Bucephalus (flatworm)

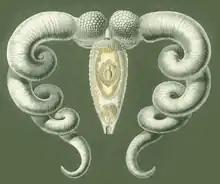
Bucephalid cercaria larva from Ernst Haeckel's Kunstformen der Natur (1904) The tail's furcae give the impression of horns, hence the genus name "Bucephalus".

The genus "Bucephalus" was based on the earliest known bucephalid, "B. polymorphus" Baer (1827), initially described from a cercaria larva. Siebold (1848) believed that the adult bucephalid he named "Gasterostomum fimbriatum" represented an adult form of the same bucephalid, but this identity has never been proved.